Heleysundet

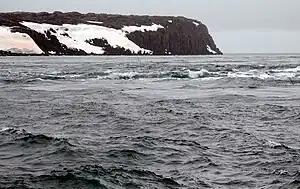
Tidal race in Heleysundet

Heleysundet is a narrow sound between Kükenthaløya and Spitsbergen. It is known for its violent tidal races.